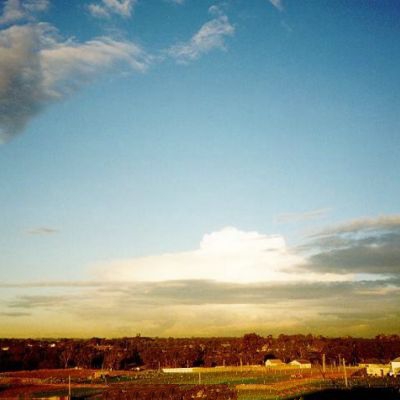
Cloud type: Stratocumulus (Sc)